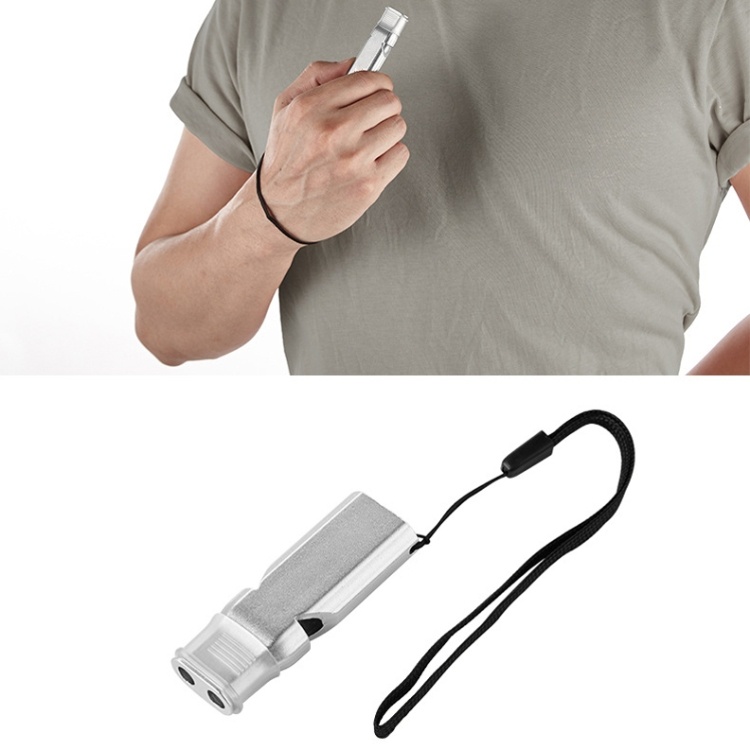
N911S Aluminum Alloy Outdoor Save Whistle High Match Referee Whistle, Random Color Delivery
1. Material: aluminum alloy 2. Applicable to: competition, traffic command, training 3. Decibel: 120 decibels 4. Dimensions: 5.9 x 2 x 1.1 cm 5. Weight: 16g/piece 6. Made of aluminum alloy, sturdy, waterproof and wear-resistant 7. Dual-cavity combination design, high-decibel popping sound 8. No gaps in the whistle tube, no gaps, dirt resistance
Brand: SUNSKY
Category: Sporting Goods > Athletics > Coaching & Officiating > Sport & Safety Whistles > Traditional Whistles